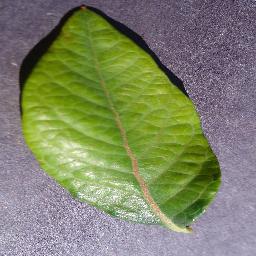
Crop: blueberry
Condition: healthy